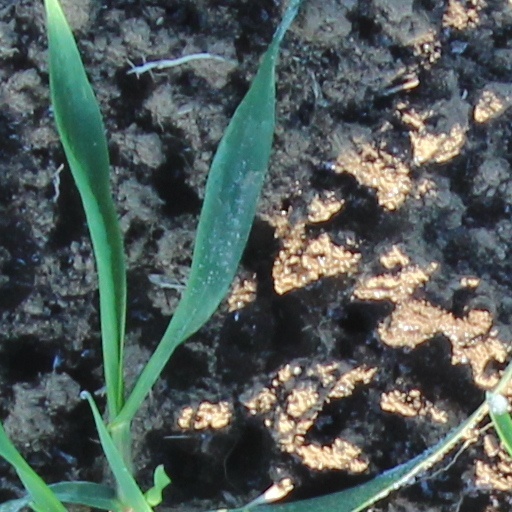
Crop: wheat